La Trinité-de-Thouberville

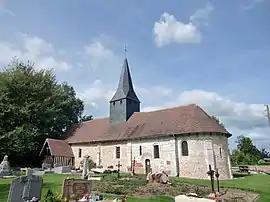
The church in La Trinité-de-Thouberville

La Trinité-de-Thouberville is a commune in the Eure department in Normandy in north-western France.